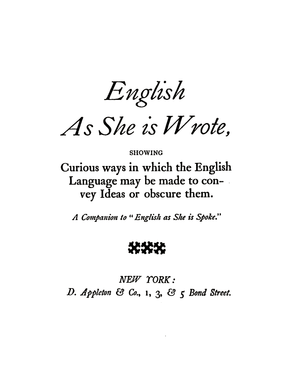
English As She Is Spoke est le titre sous lequel est connu O Novo guia da conversação em portuguez e inglez, un guide de conversation luso-anglais publié initialement en 1855 à Paris par l'un des plus grands éditeurs en langue portugaise de l'époque, Jean-Pierre Aillaud, sous la signature d'un grammairien portugais réputé, José da Fonseca, et d'un apparent inconnu, Pedro Carolino. Le livre, épuisé et recherché, est republié en 1869 par le seul Carolino, sous le titre de New Guide of the Conversation in Portuguese and English, mais ne devient célèbre qu'après la publication quasi simultanée, en 1883, d'English As She Is Spoke, une élégante anthologie anglaise de ce texte, et d'une réimpression américaine du New Guide de 1869, préfacée par Mark Twain.